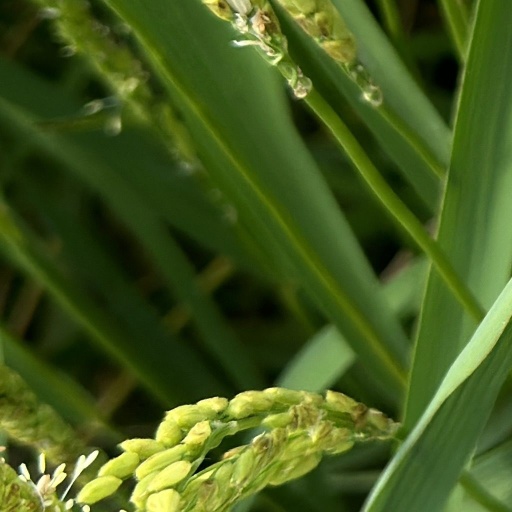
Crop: rice